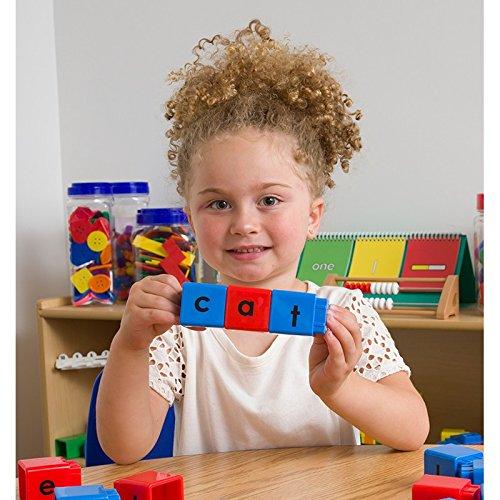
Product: Didax Jumbo Alphabet Unifix Cubes, Set of 30
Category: Toys & Games | Learning & Education | Counting & Math Toys
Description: Letter cubes for little hands.
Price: $9.99
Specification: ProductDimensions:8.5x5.1x3.5inches|ItemWeight:8.2ounces|ShippingWeight:1.55pounds(Viewshippingratesandpolicies)|ASIN:B078XLT88H|Itemmodelnumber:211265|Manufacturerrecommendedage:4-6years